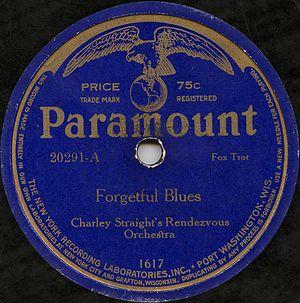
Paramount Records était un label de musique américain, célèbre pour ses enregistrements de jazz et blues.